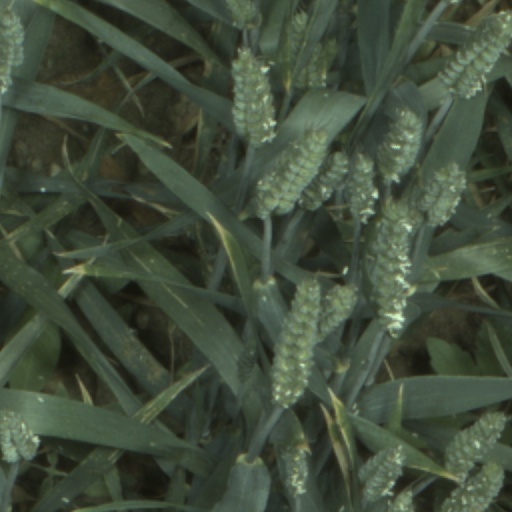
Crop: wheat